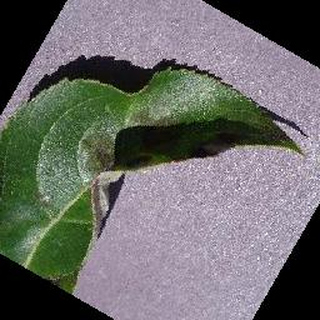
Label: apple_apple_scab